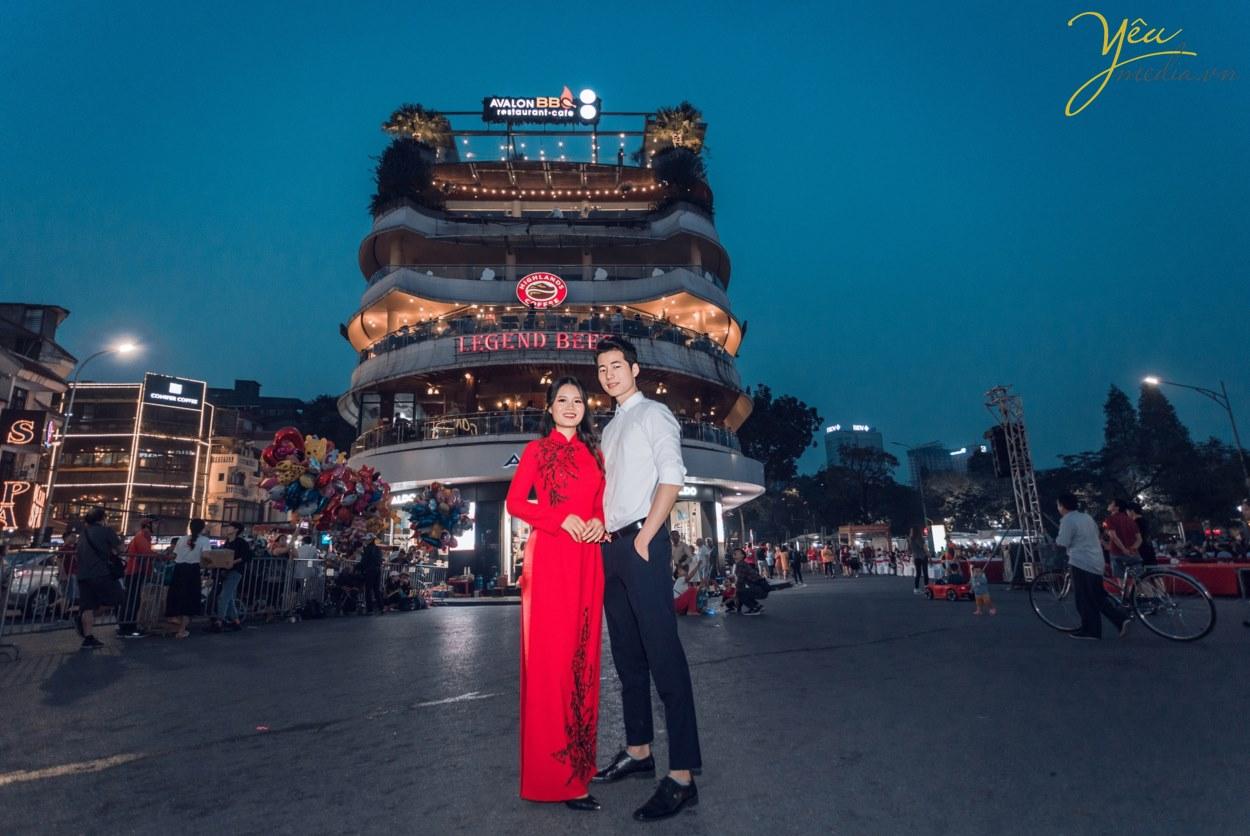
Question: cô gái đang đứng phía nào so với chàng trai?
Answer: cô gái đang đứng bên phải chàng trai